Mussel Slough Tragedy

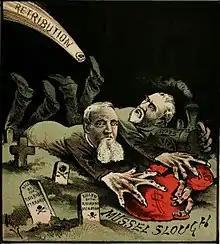
"The Retribution Comet" – Editorial cartoon published in "The Wasp", July 8, 1881, depicting a comet with a skull about to strike railroad tycoons Leland Stanford and Collis Potter Huntington, shown robbing the graves of the Mussel Slough victims

The Mussel Slough affair was seized upon by newspaper editors as well as a number of popular writers soon after the tragic shootout, as an example of corporate greed and the abuses of freewheeling market capitalism around the start of the 20th century. Muckraking novels such as W. C. Morrow's "Blood-Money" (1882) and Charles Cyril Post's "Driven from Sea to Sea; or, Just A' Campin" (1884) exaggerate the fault of the railroad for the events as they unfolded in San Joaquin and romanticize the ranchers according to a Jeffersonian agrarian ideal. Ambrose Bierce attempted to lionize Crow, calling him "this bravest of Americans."